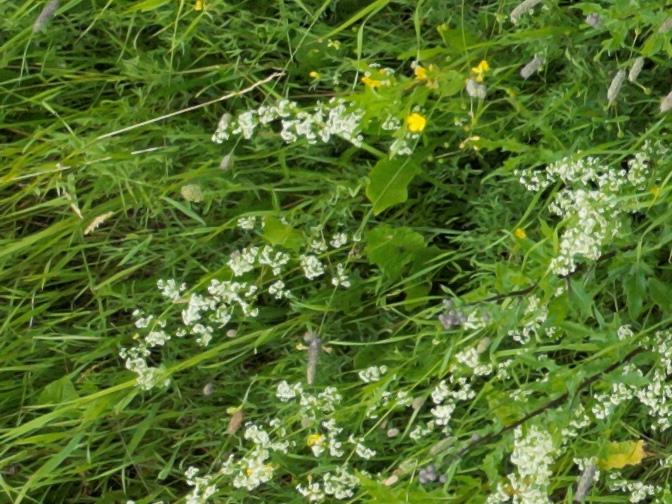
Flowers visible: yarrow flowers, yarrow flowers, yarrow flowers, yarrow flowers, yarrow flowers, yarrow flowers, yarrow flowers, yarrow flowers